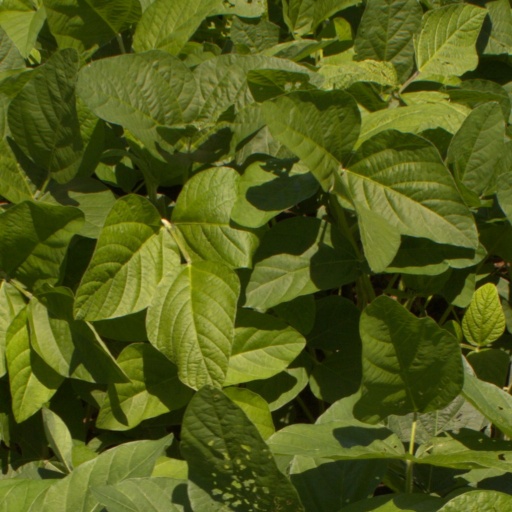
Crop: soybean